International Smelting and Refining Company

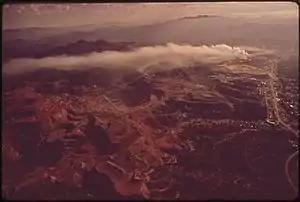
An overhead view of Miami, Arizona in 1944. Smoke from the International Smelting operation in the city can be clearly seen in the background coming from the site's smokestack

In 1914 the Anaconda Copper group bought full ownership of International Smelting Company. The assets of the International Smelting Company at the time included in addition to the Tooele operations, International Lead Refining Co. in East Chicago, Indiana, the Arizona smelter, the Raritan works, and the associated Raritan Terminal and Transportation Company. The International Smelting and Refining Company was re-founded in Montana upon the completion of the Anaconda purchase. By the 1920s the Tooele operation had become a custom smelter, processing ores from mines across the intermountain west. A large fire on May 9, 1942, destroyed the Tooele smelter's labs, machine shop, and the Tooele Valley Railway's locomotive works; all of which were rebuilt anew a short time later.